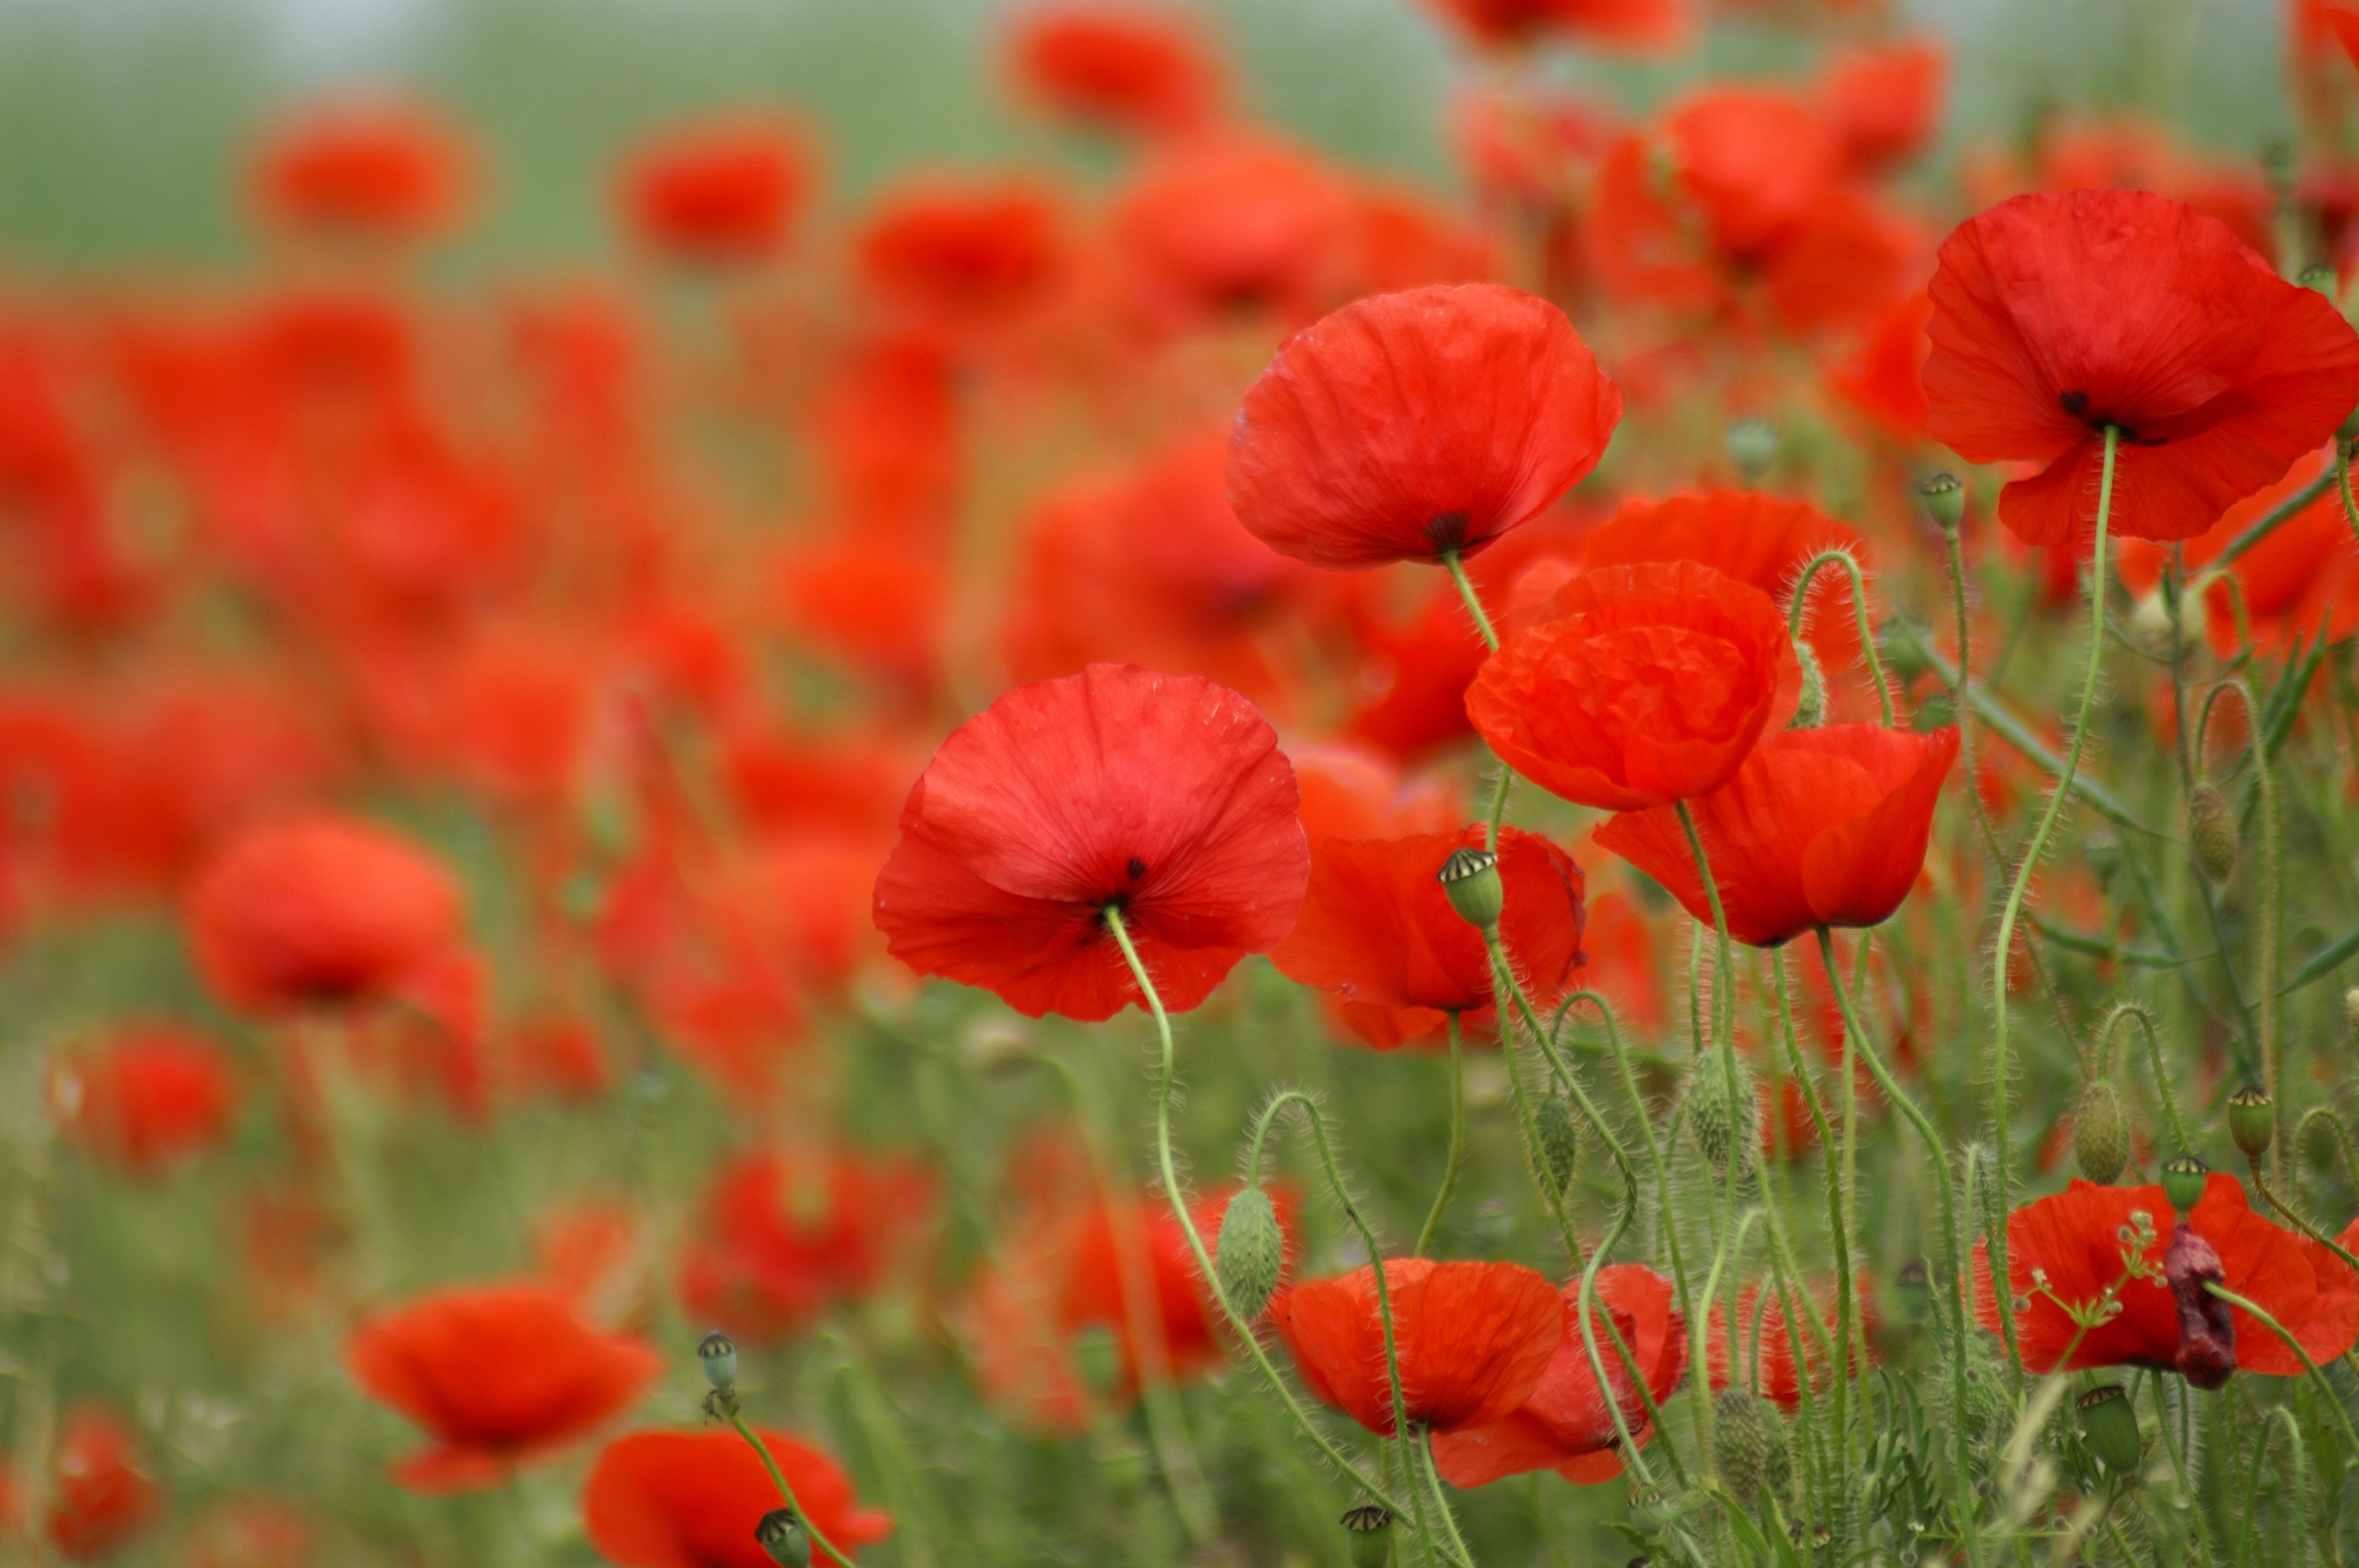
nature, plant, field, meadow, prairie, flower, petal, country, summer, france, spring, red, garden, wild flower, wildflower, flowers, wild flowers, grassland, poppy, pre, coquelicot, flowering plant, fleurs des champs, field of poppies, annual plant, land plant, poppy family